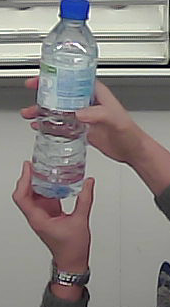
Product: nestle_water